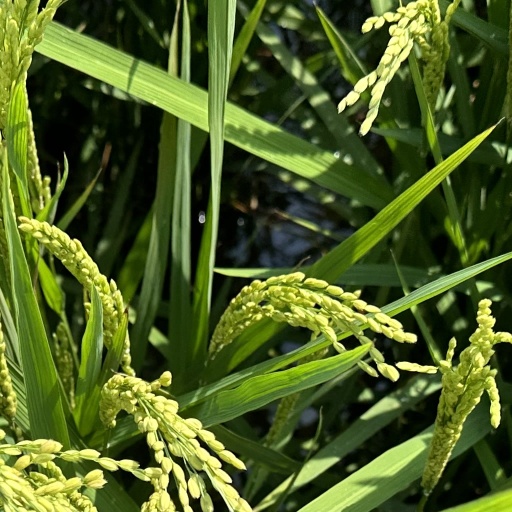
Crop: rice